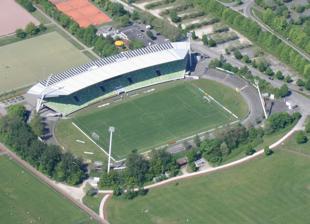
Building: Stadion an der Kreuzeiche
Country: Germany
Year built: 1953
Stadion an der Kreuzeiche Location Reutlingen , Germany Capacity 15,228 Construction Opened 1953 Renovated 2002 Tenants SSV Reutlingen 05 Stadion an der Kreuzeiche is a multi-use stadium in Reutlingen , Germany . It is used mostly for football matches and is the home stadium of SSV Reutlingen . The stadium is able to hold 15,228 people and was opened in 1953. It was a venue of the 2016 UEFA European Under-19 Championship where two matches of the group stage where played. References